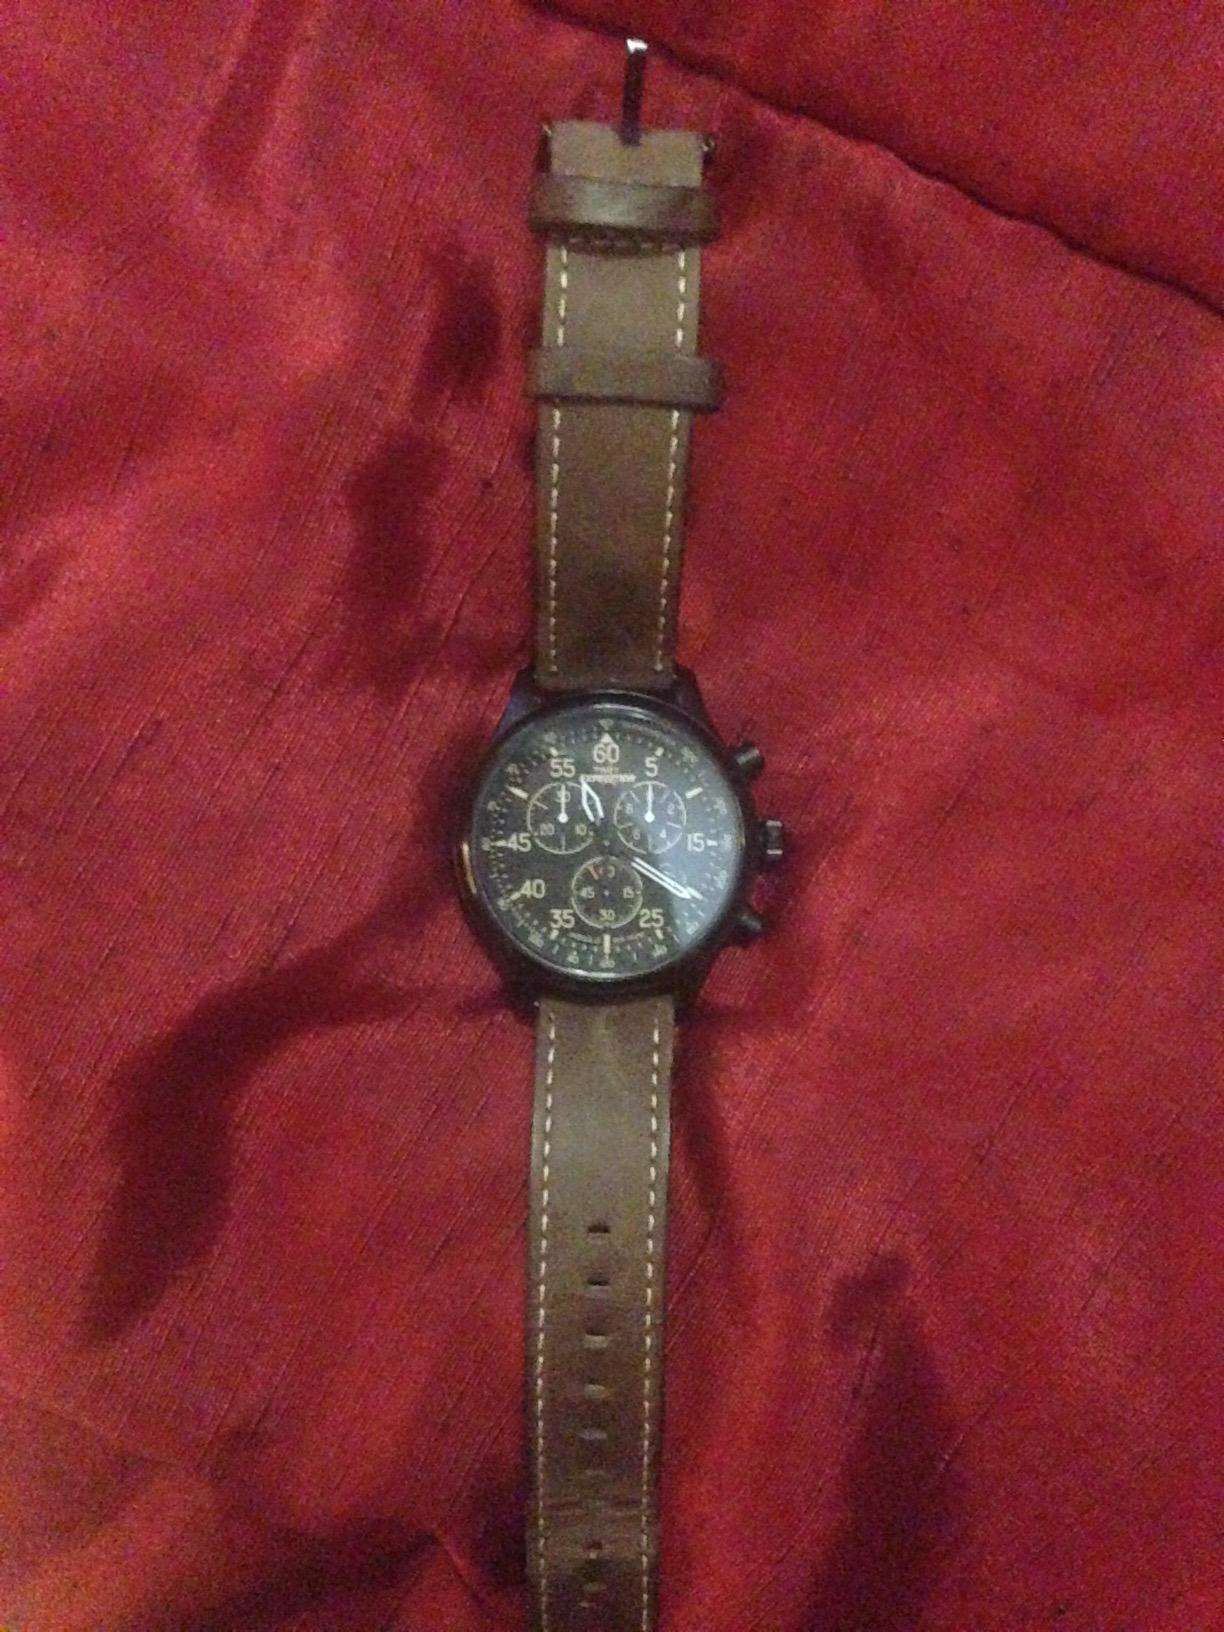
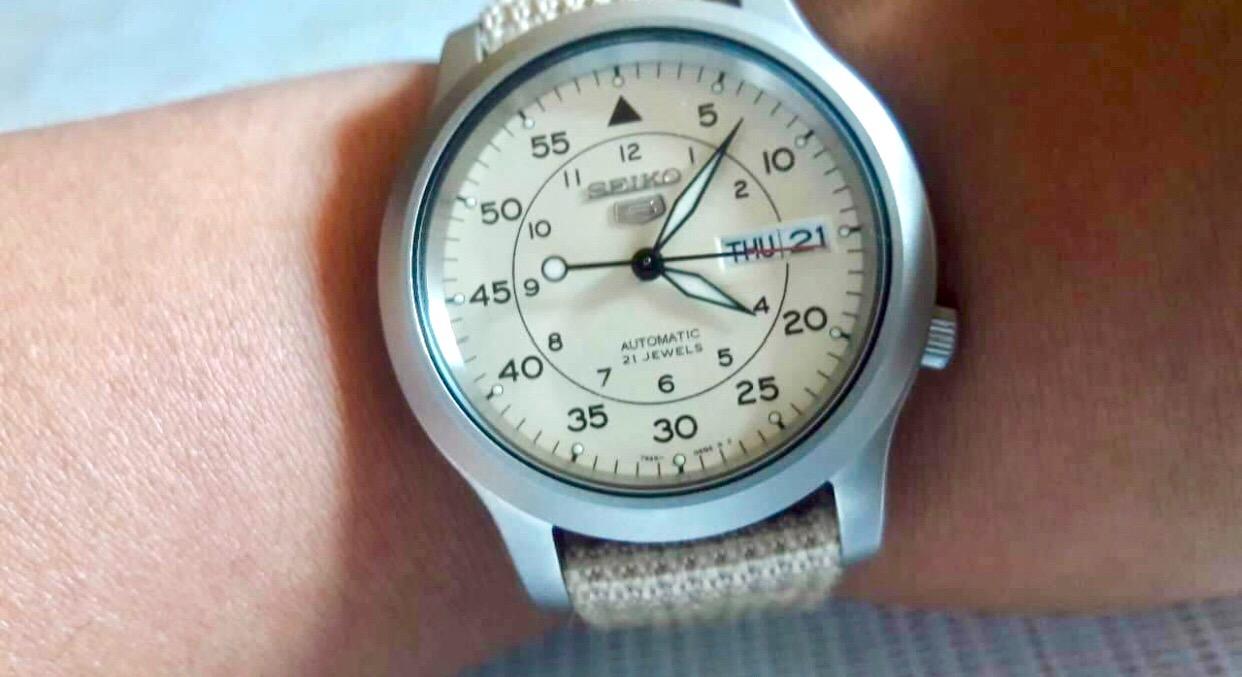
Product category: accessories_watch
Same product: no